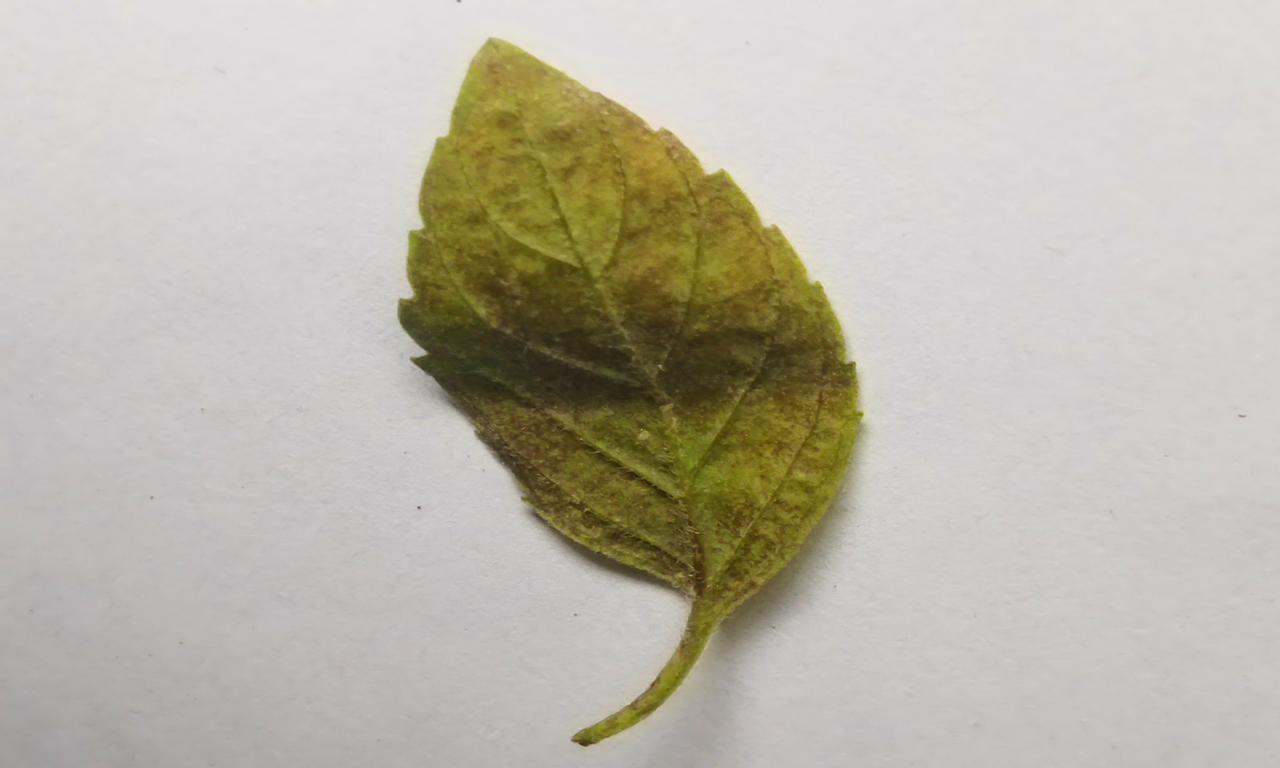
Label: Spoiled